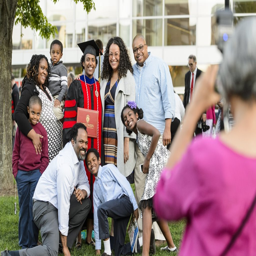
person takes a photo with her family after the ceremony .